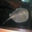
Label: ray